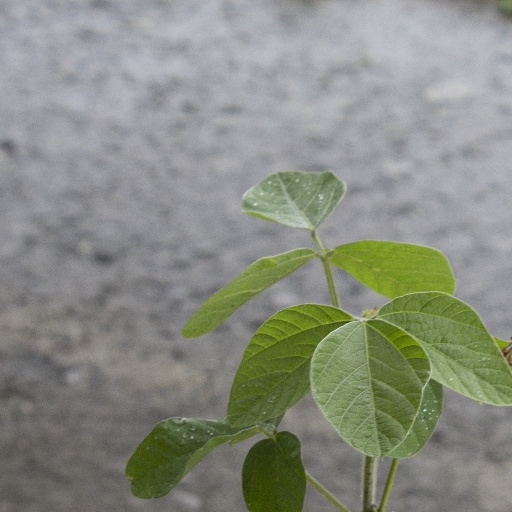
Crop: soybean